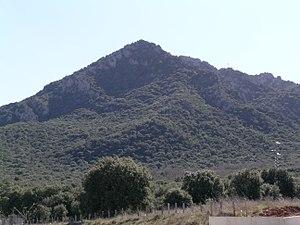
Montejurra ou Jurramendi en basque est une montagne de 1 042 m d'altitude situé en Navarre, près de la localité d'Ayegui. Elle se trouve entre les vallées de La Solana, San Esteban de La Solana et le Comté de Lerín, près d'Estella. Son sommet offre une excellente vue sur Merindad de Estella et les montagnes adjacentes d'Urbasa, Andía et Lóquiz.